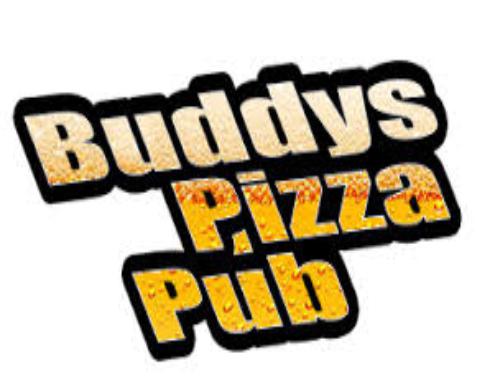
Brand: Buddy's Pizza
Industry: Food